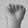
ASL letter: A